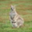
Label: kangaroo